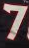
Number: 7